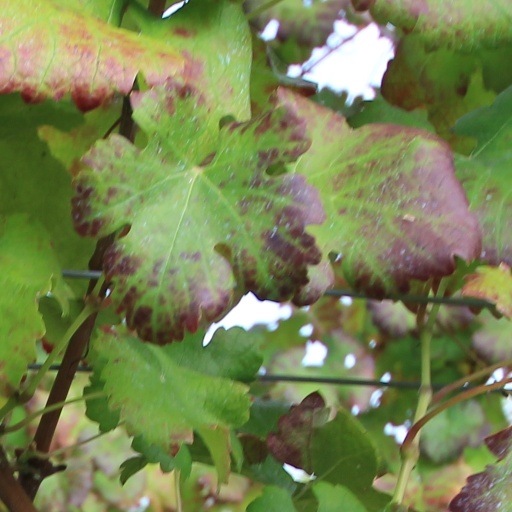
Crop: grape